Big Band Reflections of Cole Porter

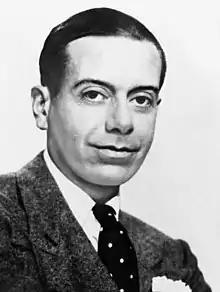
Porter's music has been utilized on hundreds of jazz recordings to include "Big Band Reflections of Cole Porter" (Porter in the 1930s)

Most recently the entire album was featured on Scott Ellsworth's long running "Scott's Place" jazz radio show for February 2, 2019.